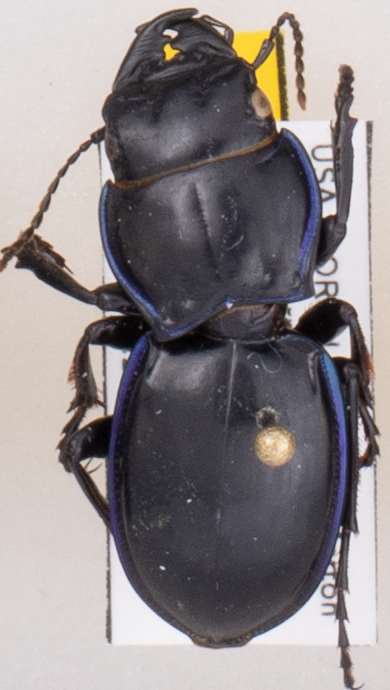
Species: Pasimachus elongatus
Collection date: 2022-07-12
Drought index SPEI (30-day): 1.514
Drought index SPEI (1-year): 0.47
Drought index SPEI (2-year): -1.13